Tamba (train)

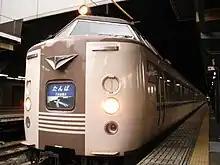
183 series train on a "Tamba" service at Kyoto Station, March 2006

The was a limited express train service operated by West Japan Railway Company (JR West) in Japan. It operated from 1960 to 2011 between and via the San'in Main Line, and was one of the services that make up JR West's "" in northern Kansai. The color associated with the service was blue.